Trump: The Rusical

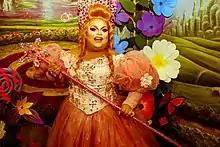
In the musical, Donald Trump is portrayed by former contestant Ginger Minj ("pictured in 2018").

Ginger Minj had competed on the seventh season of "Drag Race", and also competed on the second (2016) and sixth (2021) seasons of the spin-off series "RuPaul's Drag Race All Stars".